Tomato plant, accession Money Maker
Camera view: bottom (45 deg); turntable rotation: 150 degrees
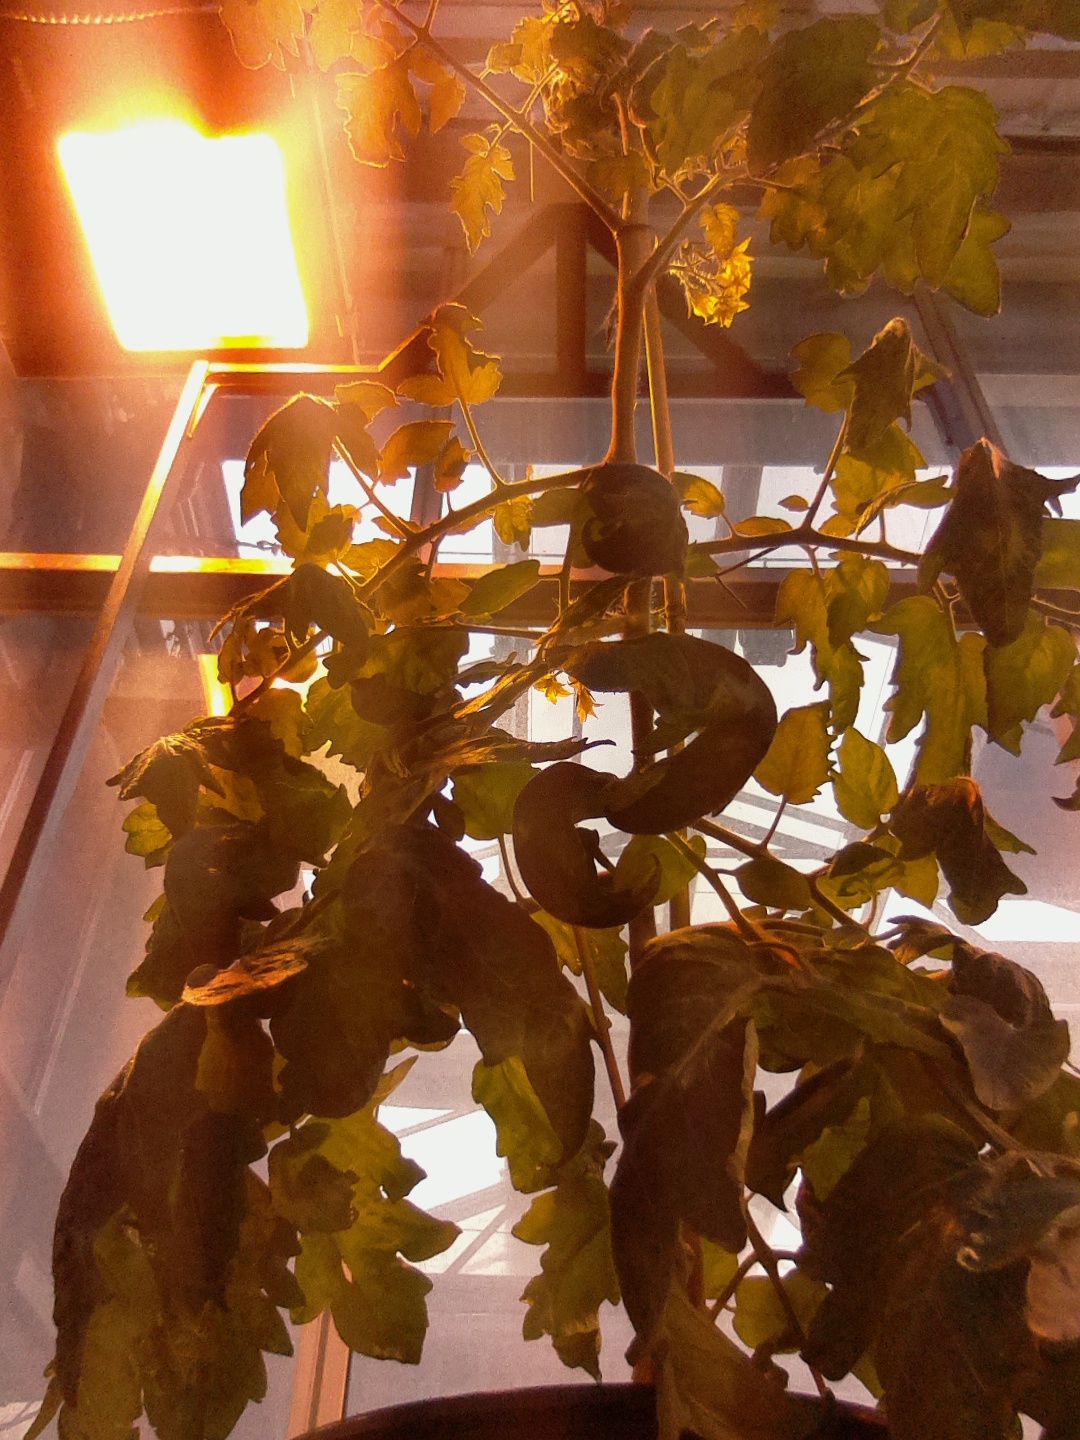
BBCH growth stage 70: Fruits at the main stem or branches visibles